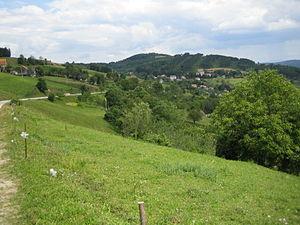
Katići est un village de Serbie situé dans la municipalité d’Ivanjica, district de Moravica. Au recensement de 2011, il comptait 115 habitants.